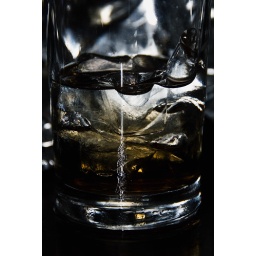
Flash in glass and a makeshift silver crisp bag reflector background.